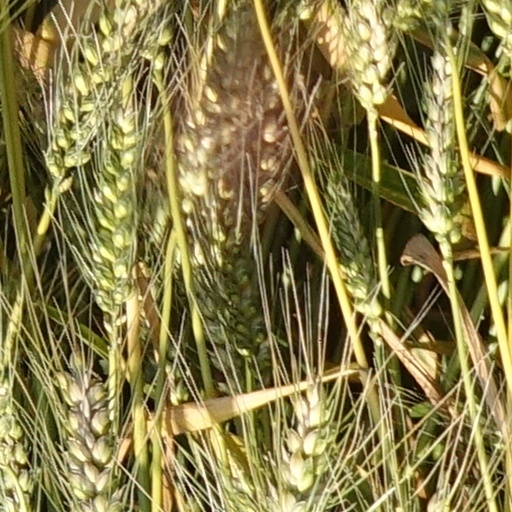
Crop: wheat